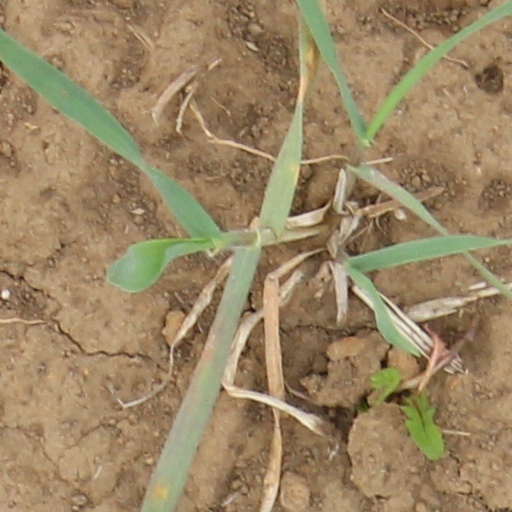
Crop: wheat